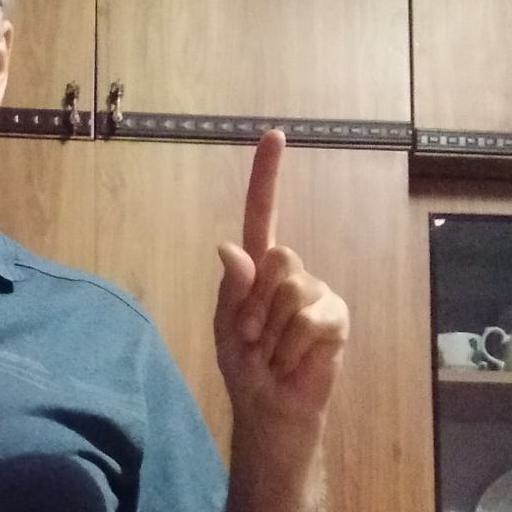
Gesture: one